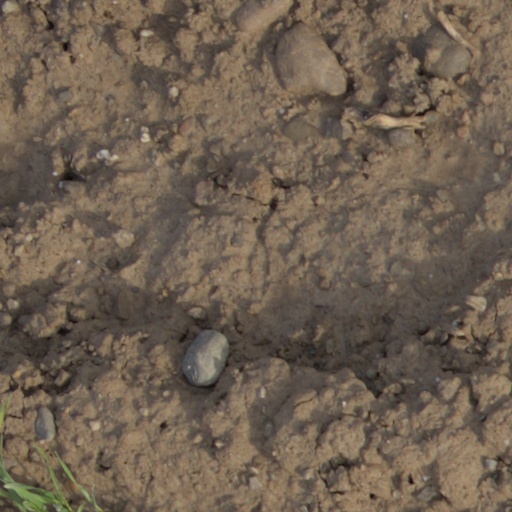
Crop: wheat